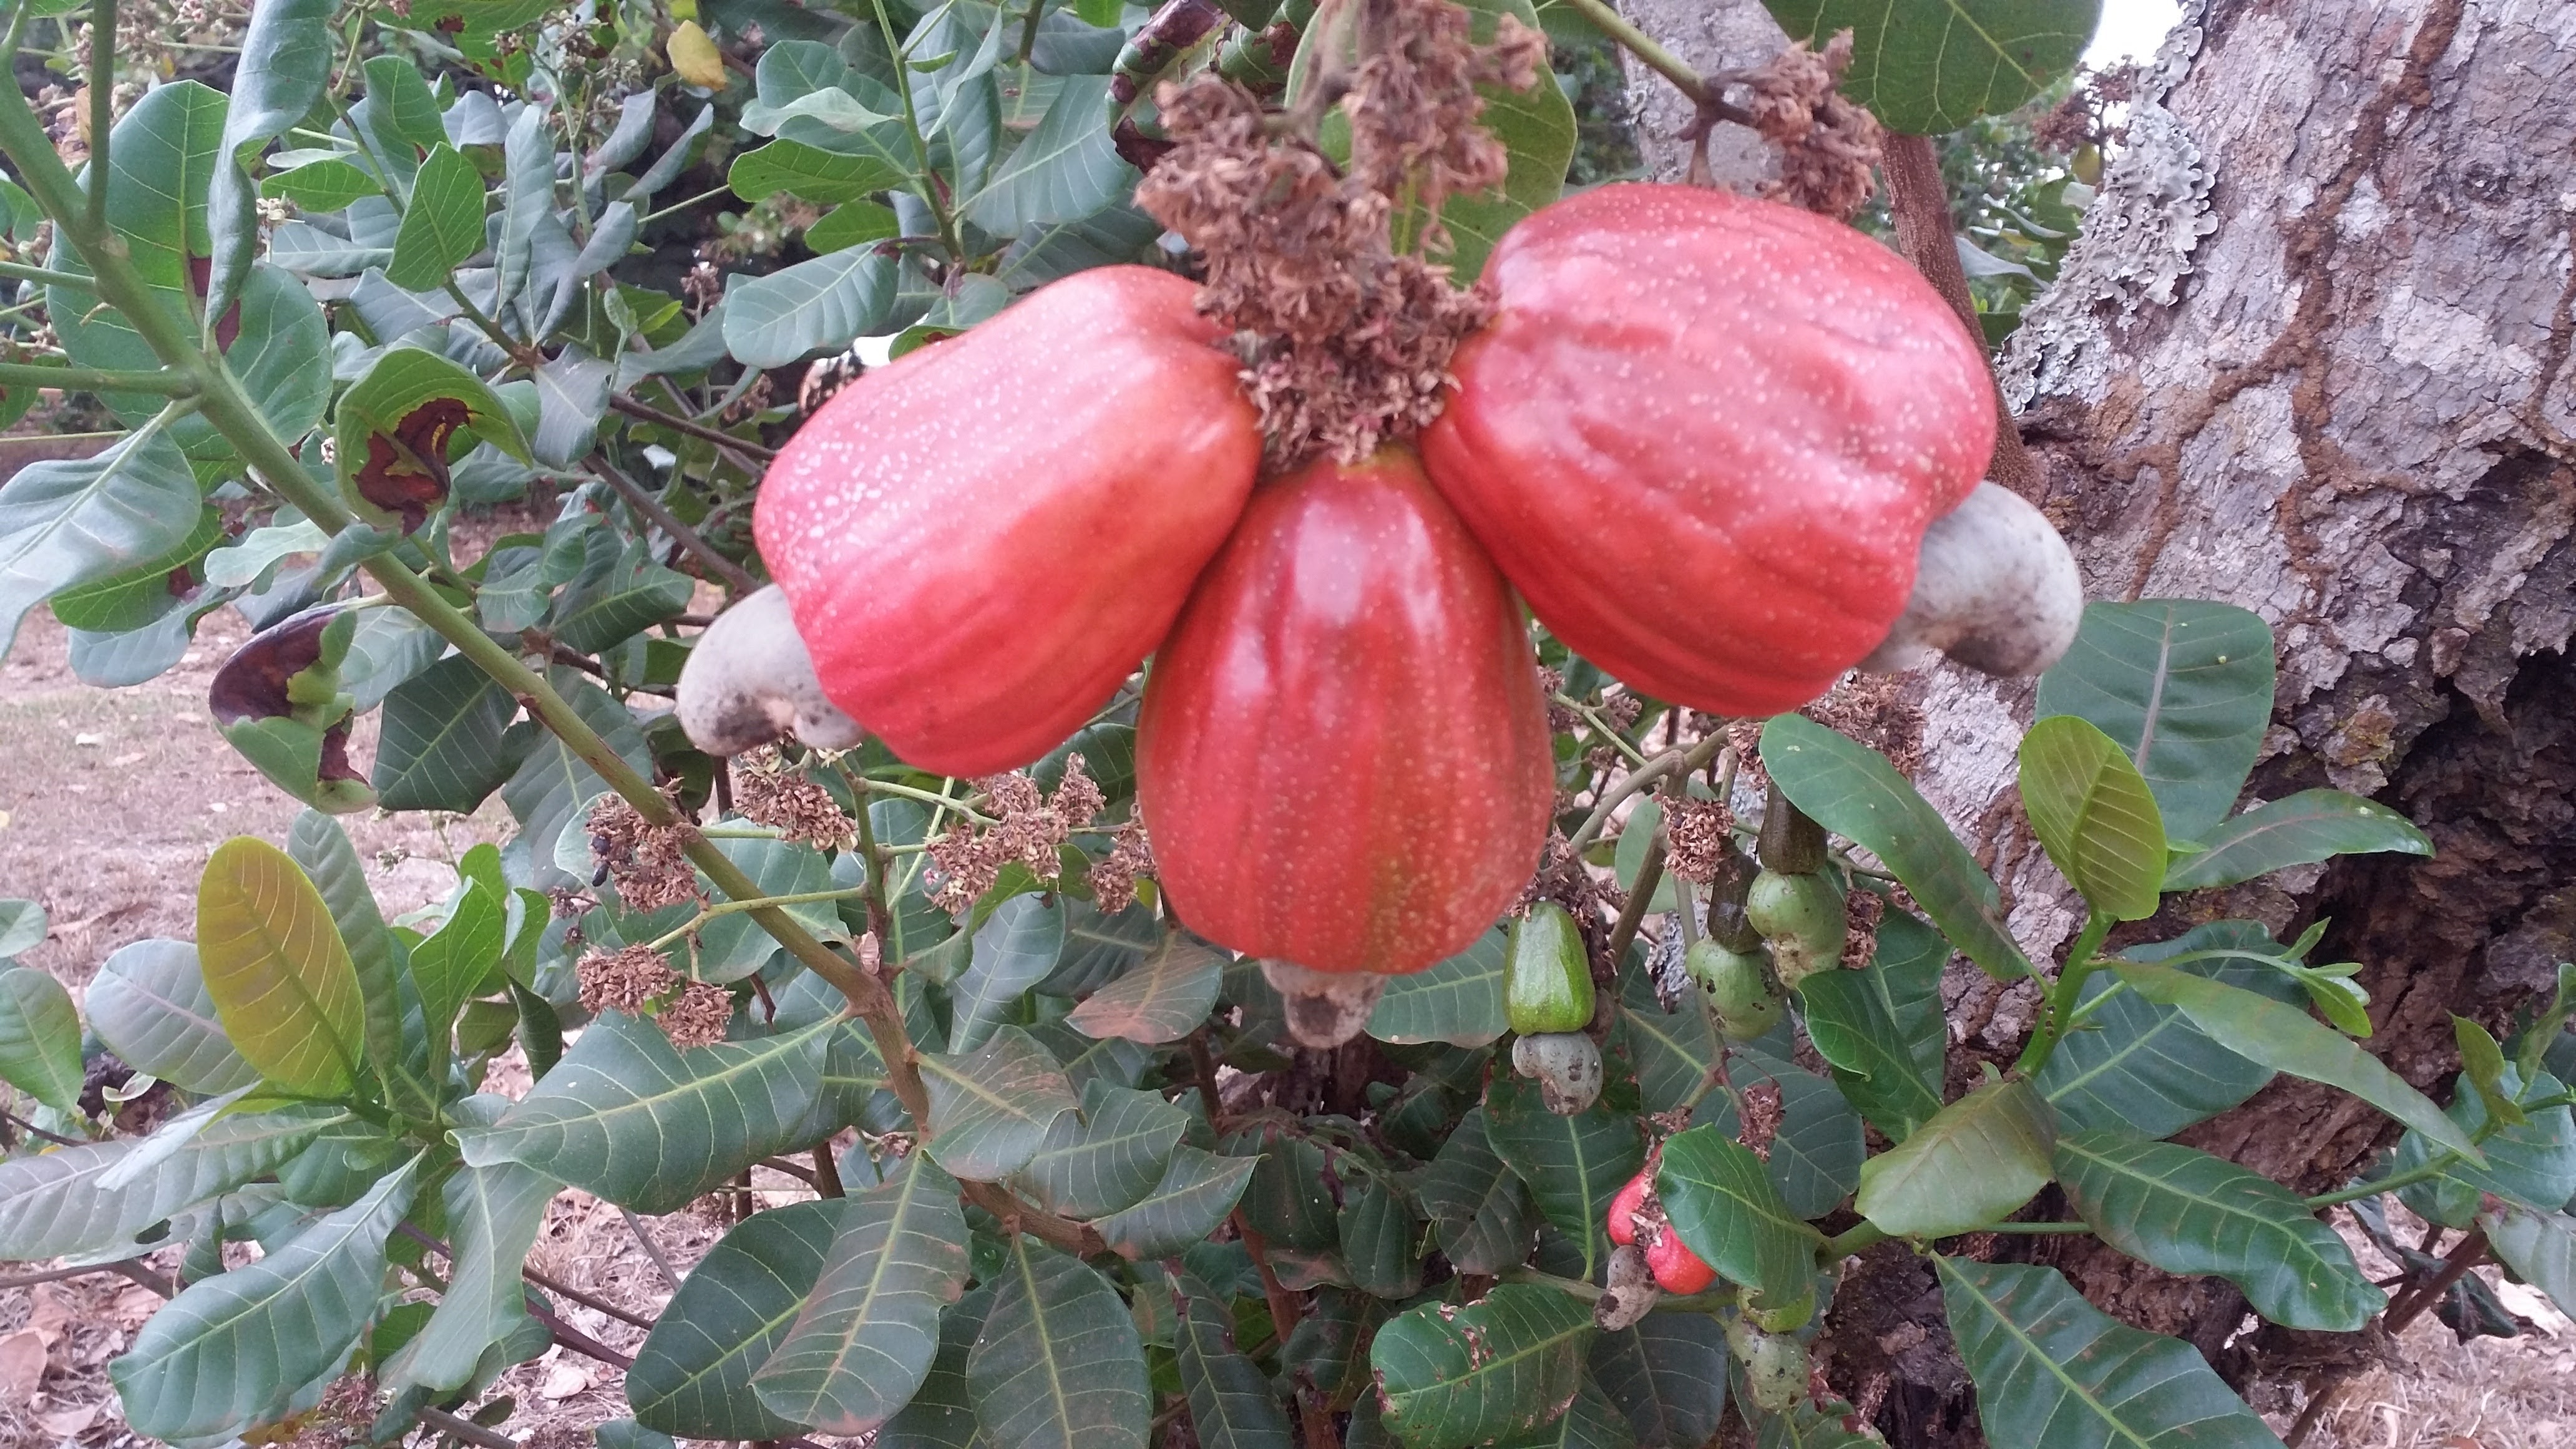
nature, plant, fruit tree, fruit, flora